Al Fadl

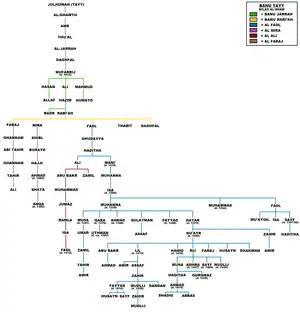
Genealogy of the Banu Tayy tribe of Syria. The Al Fadl branch is depicted by the blue line

The Al Fadl were one of the two main branches (the other being Al Mira) of the Banu Rabi'ah, a tribe belonging to the Banu Tayy (also known as the Tayyids). The Banu Rabi'ah were the offspring of the tribe's namesake, Rabi'ah ibn Hazim ibn Ali ibn Mufarrij ibn Daghfal ibn al-Jarrah. The Banu Rabi'ah were descendants of the 10th-century Jarrahid rulers of Palestine, and became prominent in Syria as a result of their participation in the Muslim war effort against the Crusaders, who conquered the Syrian (Levantine) coastal regions in 1099. The Banu Rabi'ah's branches Al Fadl and Al Mira (also spelled Al Murrah) were the descendants of Rabi'ah's sons, Fadl and Mira, respectively.